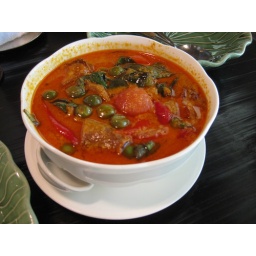
Erawan: roasted duck in red curry